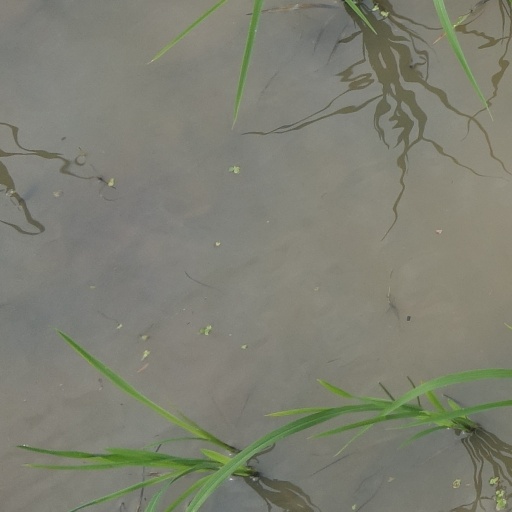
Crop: rice